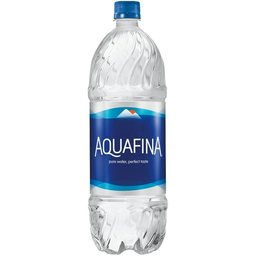
Label: bottles